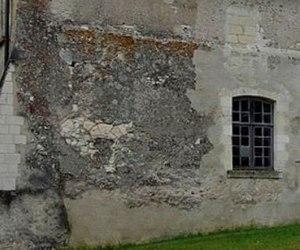
Traces ancien bâtiment roman.
Le prieuré du Louroux, également connu sous le nom de château du Louroux, est situé sur la commune du Louroux dans le département français d'Indre-et-Loire en région Centre-Val de Loire. Il est fondé au cours du XIᵉ siècle par l'abbaye de Marmoutier. Ce monastère bénédictin fait alors partie des neuf prieurés possédés par l'abbatiat tourangeau et implantés dans le diocèse de Tours.